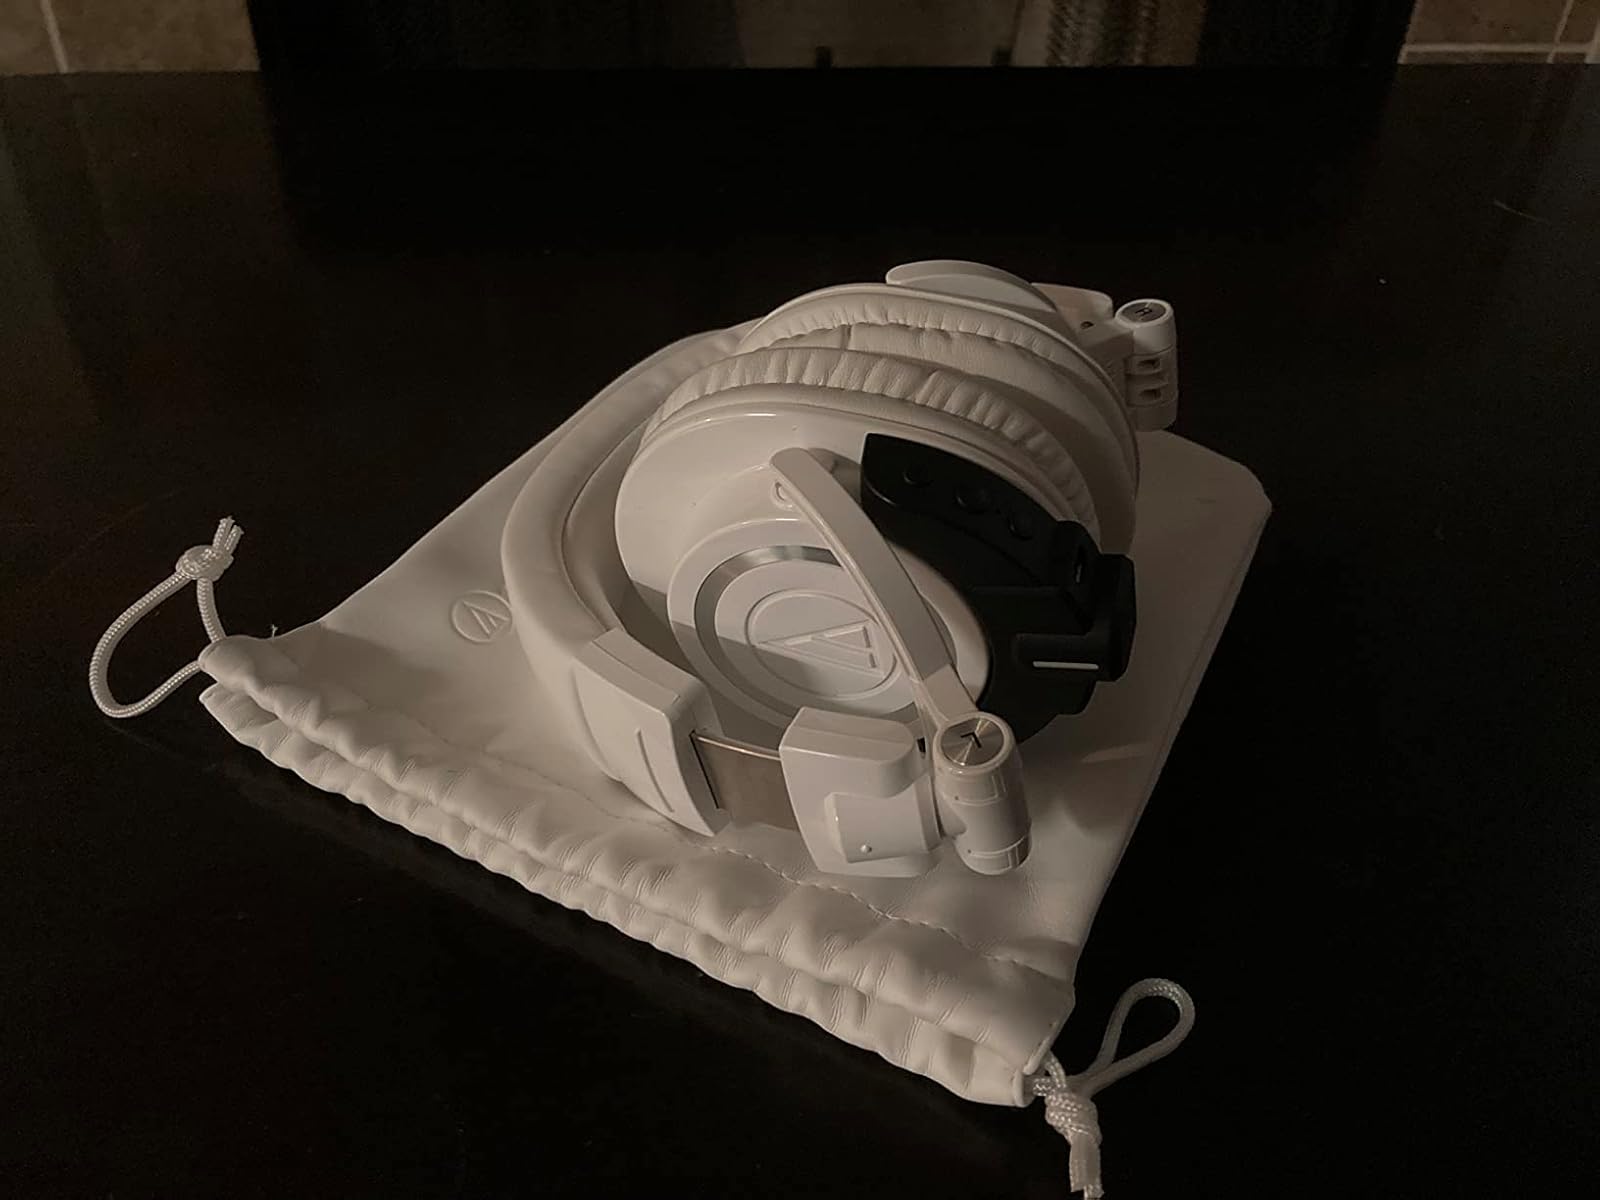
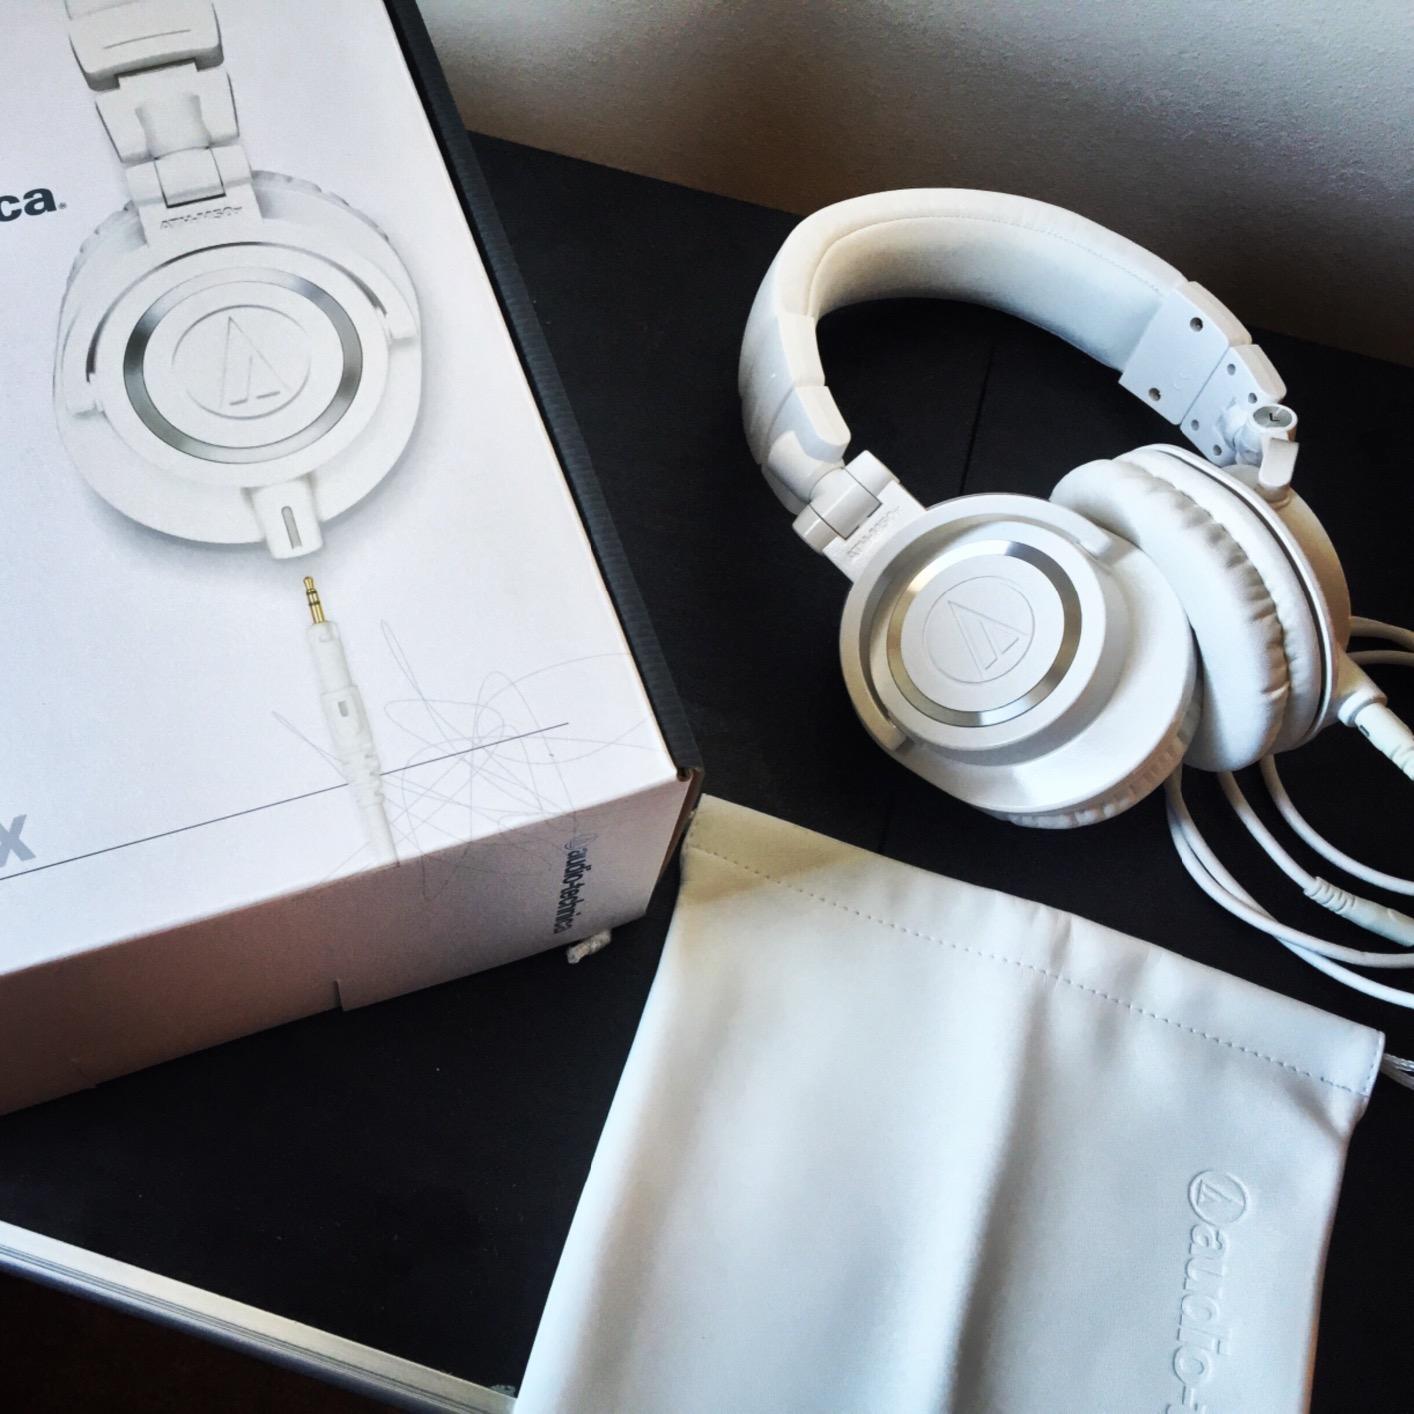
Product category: headphones
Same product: yes